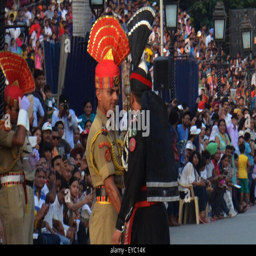
rangers and organisation during a daily parade